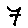
Label: 7